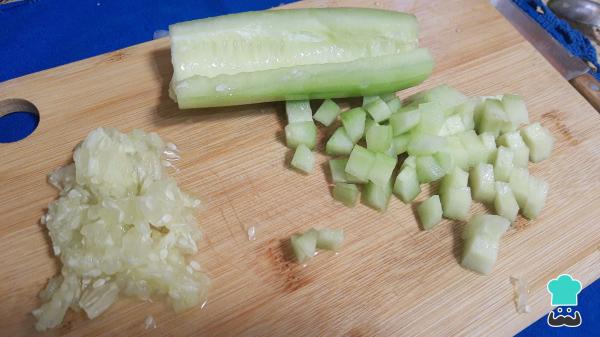
Pela y retira semillas al pepino. Luego, corta en cubos del tamaño similar al resto de los ingredientes, puedes dejar la cáscara del pepino, pero esto es completamente opcional y al gusto.